1973 Intercontinental Cup

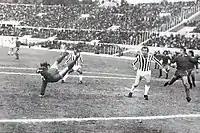
Juventus' forwards José João Altafini (foreground) and Pietro Anastasi (background) in action versus Independiente's defenders

The match for the most part was dominated by the Italian side, with the "Bianconeri" having several opportunities to take the lead with two shots on the cross, a penalty kick, drawn by Cuccureddu, which ended up over the bar and a shot in the last minutes of the race, which was blocked by the Argentine goalkeeper Santoro in daring action. Ten minutes from the end, a succession of wall-passes made between Raimondo and Bertoni firstly, and then between Bertoni and Bochini towards the penalty box, ended in the goal of the victory for the "Diablos Rojos" ("Red Devils").